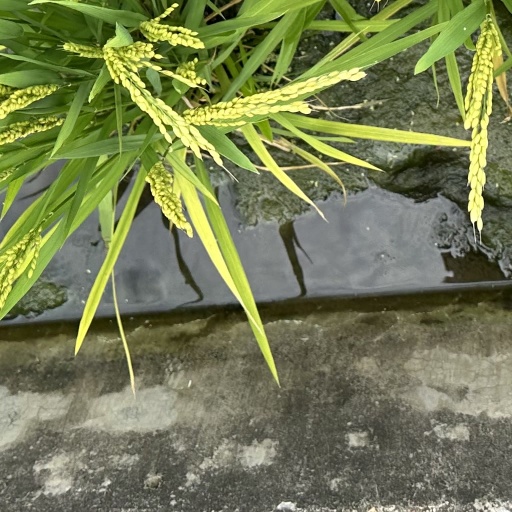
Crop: rice